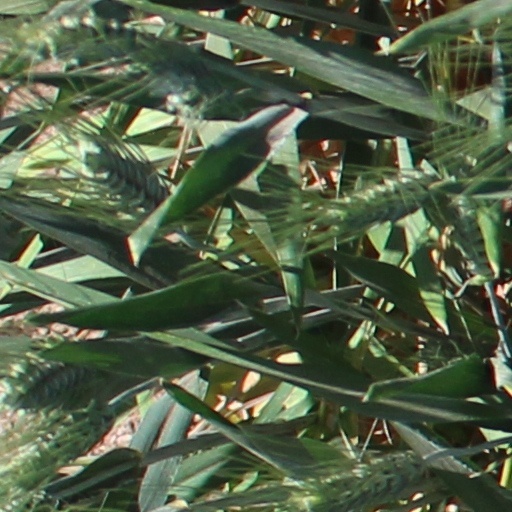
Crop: wheat